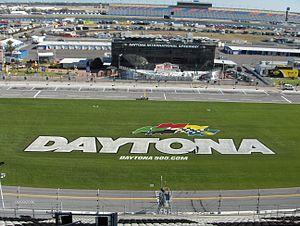
Le Daytona International Speedway est un circuit ovale situé à Daytona Beach, aux États-Unis. Il fut inauguré le 22 février 1959. Il est l'hôte de la plus prestigieuse course de NASCAR, le Daytona 500. En plus de la NASCAR, le circuit accueille également des courses de l'Automobile Racing Club of America, d'AMA Superbike, d'USCC, de SCCA et de Moto-cross.